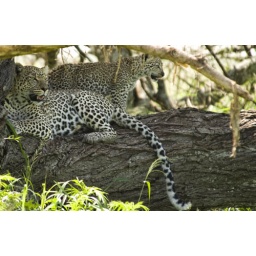
A female leopard with its cub on a tree in Serengeti, Tanzania, Africa